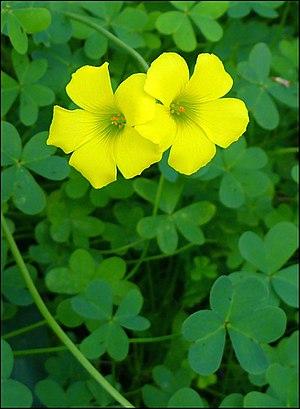
Un Oxalis pied de chèvre (Oxalis pes-caprae). עברית: חמציץ נטוי Español: Pareja de flores de Oxalis pes-caprae. DESCRIPTION FROM FLICKR PAGE: Oxalis pes-caprae, Israel חמציץ נטוי, ישראל Oxalis pes-caprae (Bermuda buttercup, African wood-sorrel, Bermuda sorrel, Buttercup oxalis, Cape sorrel, English weed, Goat's-foot, Sourgrass, Soursob and Soursop) is a species of tristylous flowering plant in the wood sorrel family Oxalidaceae. The Oxalis pes-caprae is a beautiful yellow flower, blossoming in Israel during the winter and spring. חמציץ נטוי (שם מדעי: Oxalis pes-caprae, באנגלית עממית: Bermuda Buttercup או Cape Sorrel, באוסטרליה: Soursob) הוא מין של גאופיט מהסוג חמציץ במשפחת החמציציים. המין גדל באופן טבעי בדרום אפריקה, אך יובא למקומות רבים ברחבי העולם בתור צמח נוי, וכיום הוא נפוץ באזורים נרחבים (כולל אמריקה הצפונית (בעיקר בקליפורניה), אוסטרליה ואגן הים התיכון) בתור מין פולש ועשב שוטה. המין נפוץ גם בישראל. לחמציץ פרח צהוב יפה דמוי משפך חצוצרה שפורח בישראל בחורף ובאביב Picture by Zachi Evenor and MathKnight תמונה צולמה על ידי צחי אבנור ואביר המתמטיקה Infiormation in English from the English Wikipedia: https://en.wikipedia.org/wiki/Oxalis_pes-caprae Infiormation in Hebrew from the Hebrew Wikipedia: https://he.wikipedia.org/wiki/Oxalis_pes-caprae It is a Valued Image in WikiCommons: https://commons.wikimedia.org/wiki/File:Oxalis-pes-caprae0016.jpg I dedicate this photograph of the Oxalis pes-caprae flower, released on a free license for the benefit of mankind, to Naomi Oppenheimer. אני מקדיש תמונה זו, שצולמה על ידי ושוחררה תחת רישיון חופשי לטובת האנושות, ל נעמי אופנהיימר המתוקה והחמודה
L'Oxalis des Bermudes, Oxalis pes-caprae, encore appelé Oxalis pied de chèvre est une espèce de plantes herbacées vivaces du genre Oxalis de la famille des Oxalidacées. Originaire d'Afrique du Sud, elle s'est dispersée dans toute l'Europe méditerranéenne, devenant envahissante
Bien qu'il existe plusieurs définitions des espèces envahissantes, elles sont toujours basées sur quatre critères principaux :